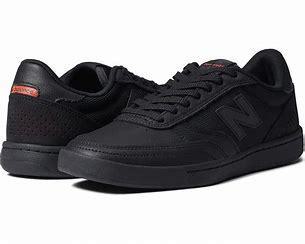
Brand: New
Model: Balance New Balance Numeric 440